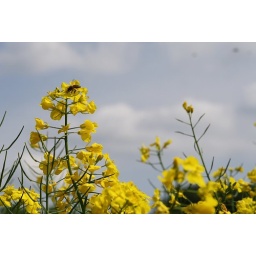
In a field near our house